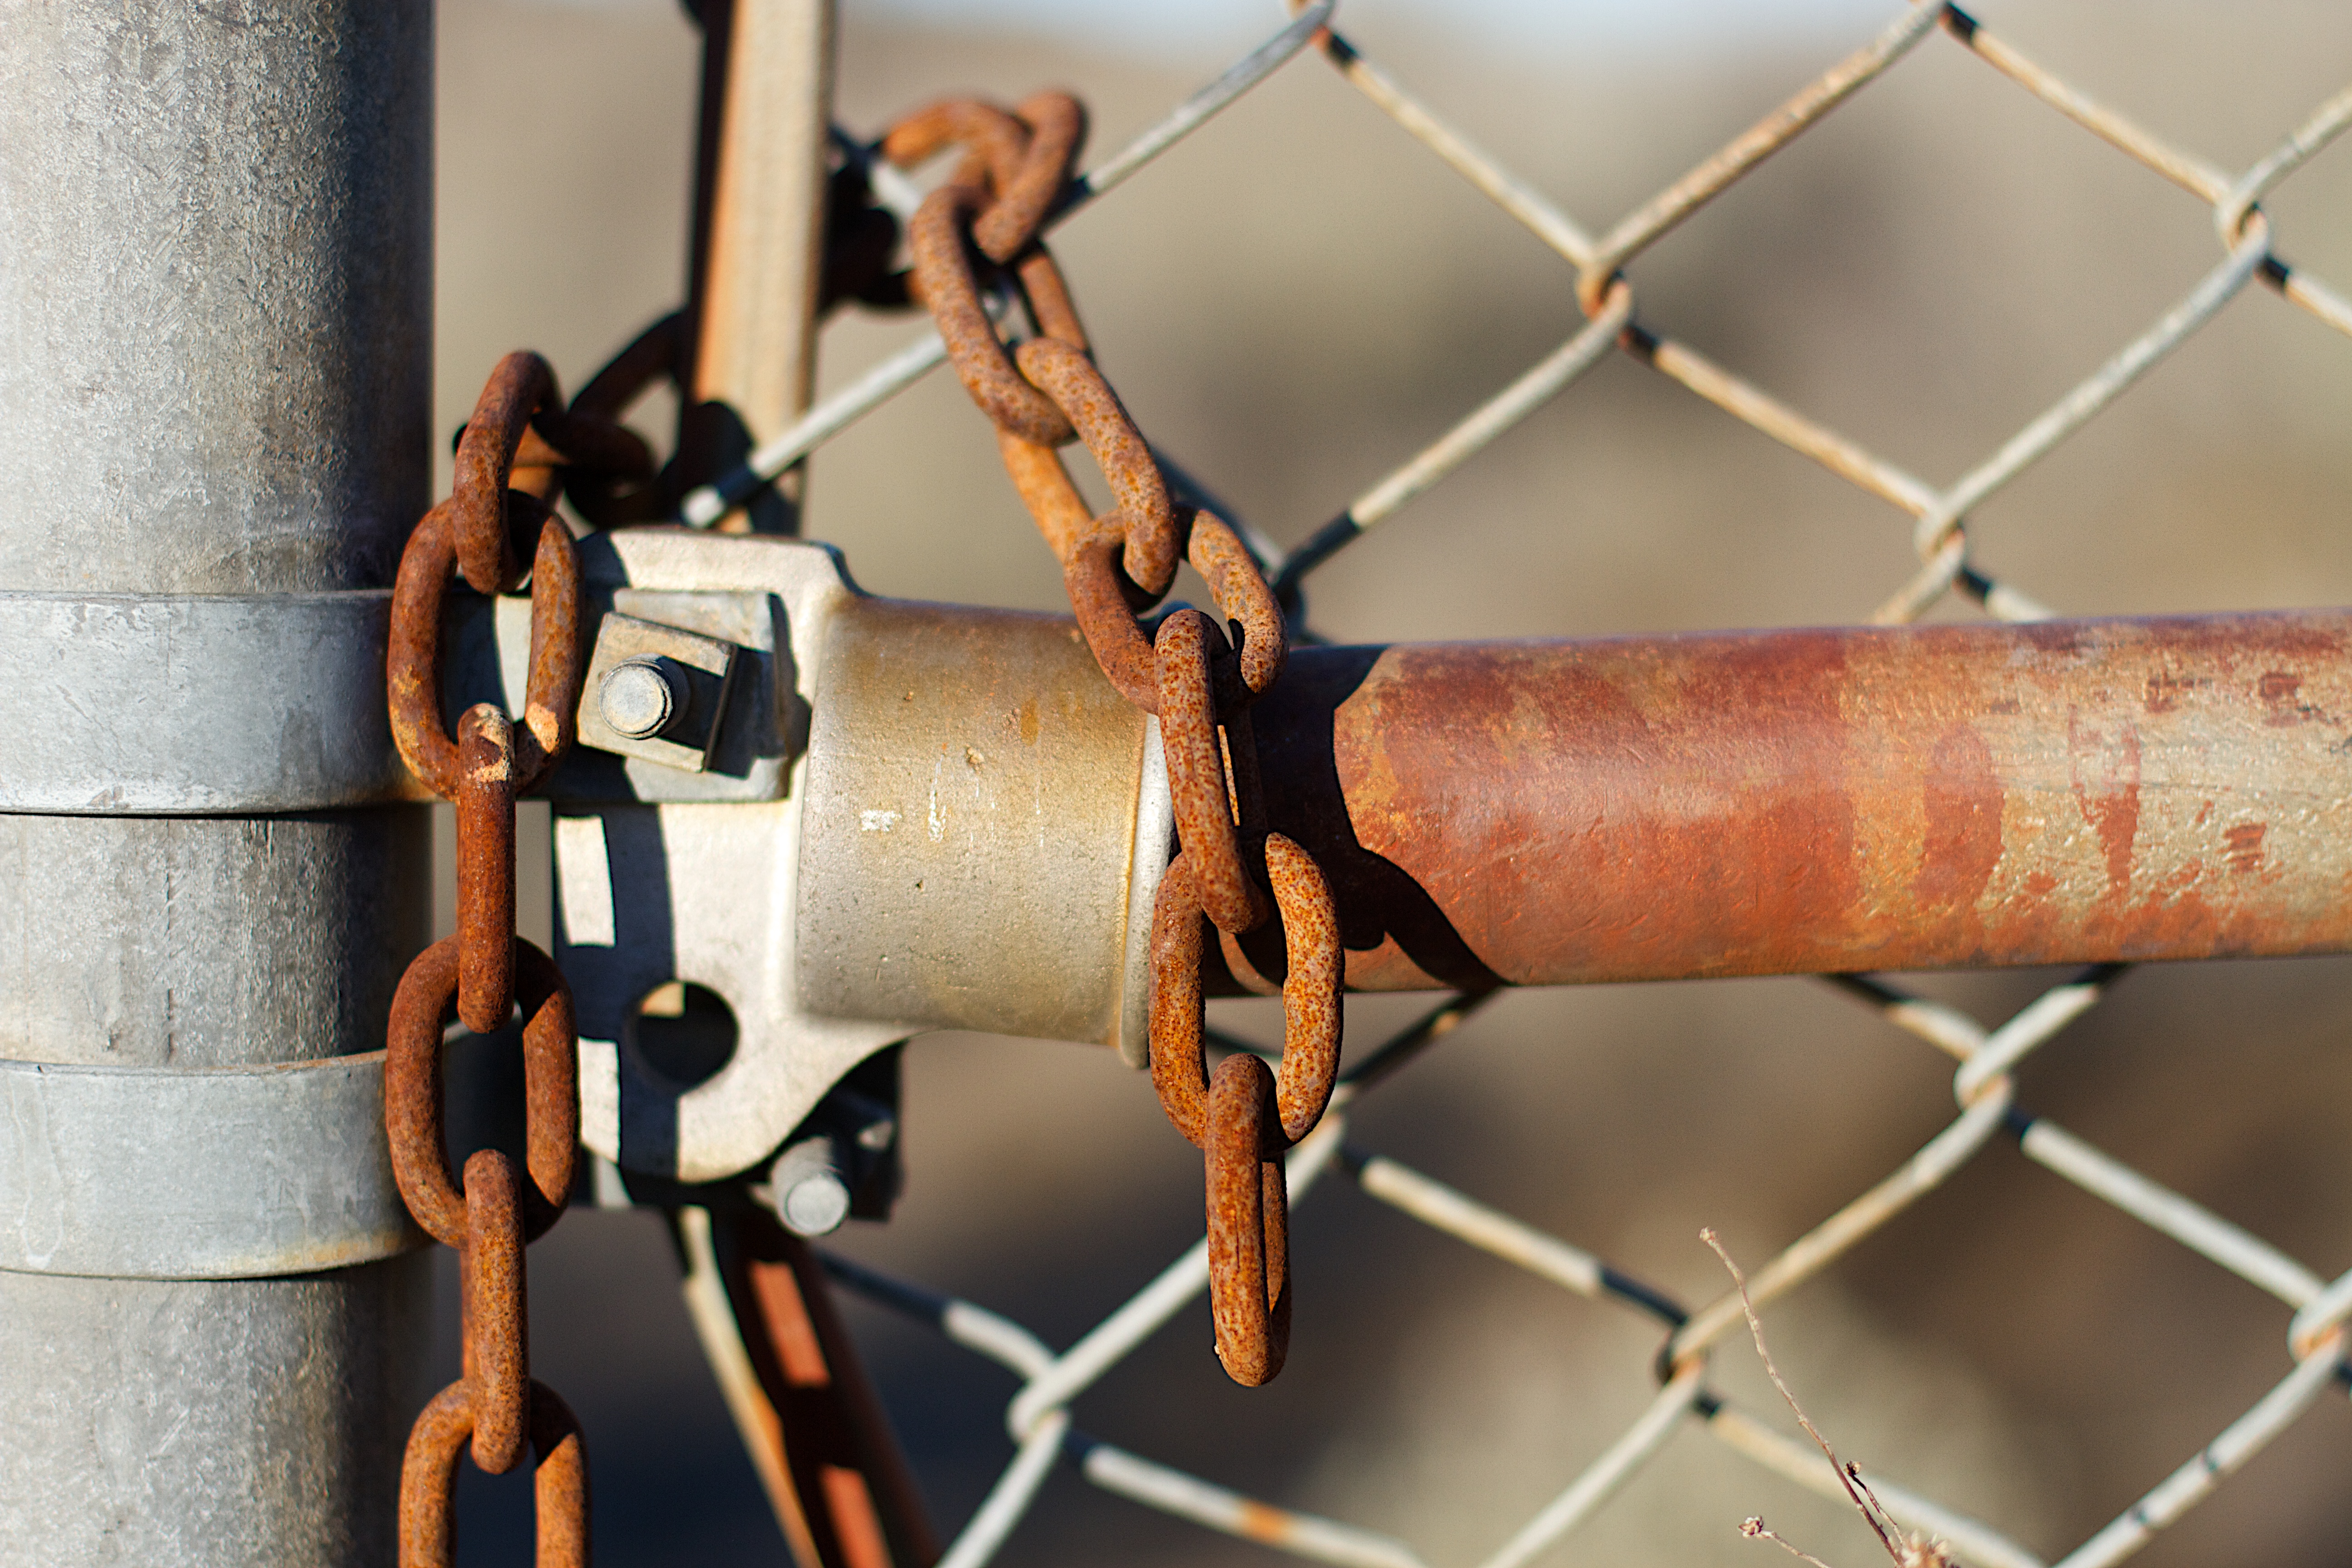
wood, wheel, chain, bicycle, rust, vehicle, machine, iron, electrical wiring